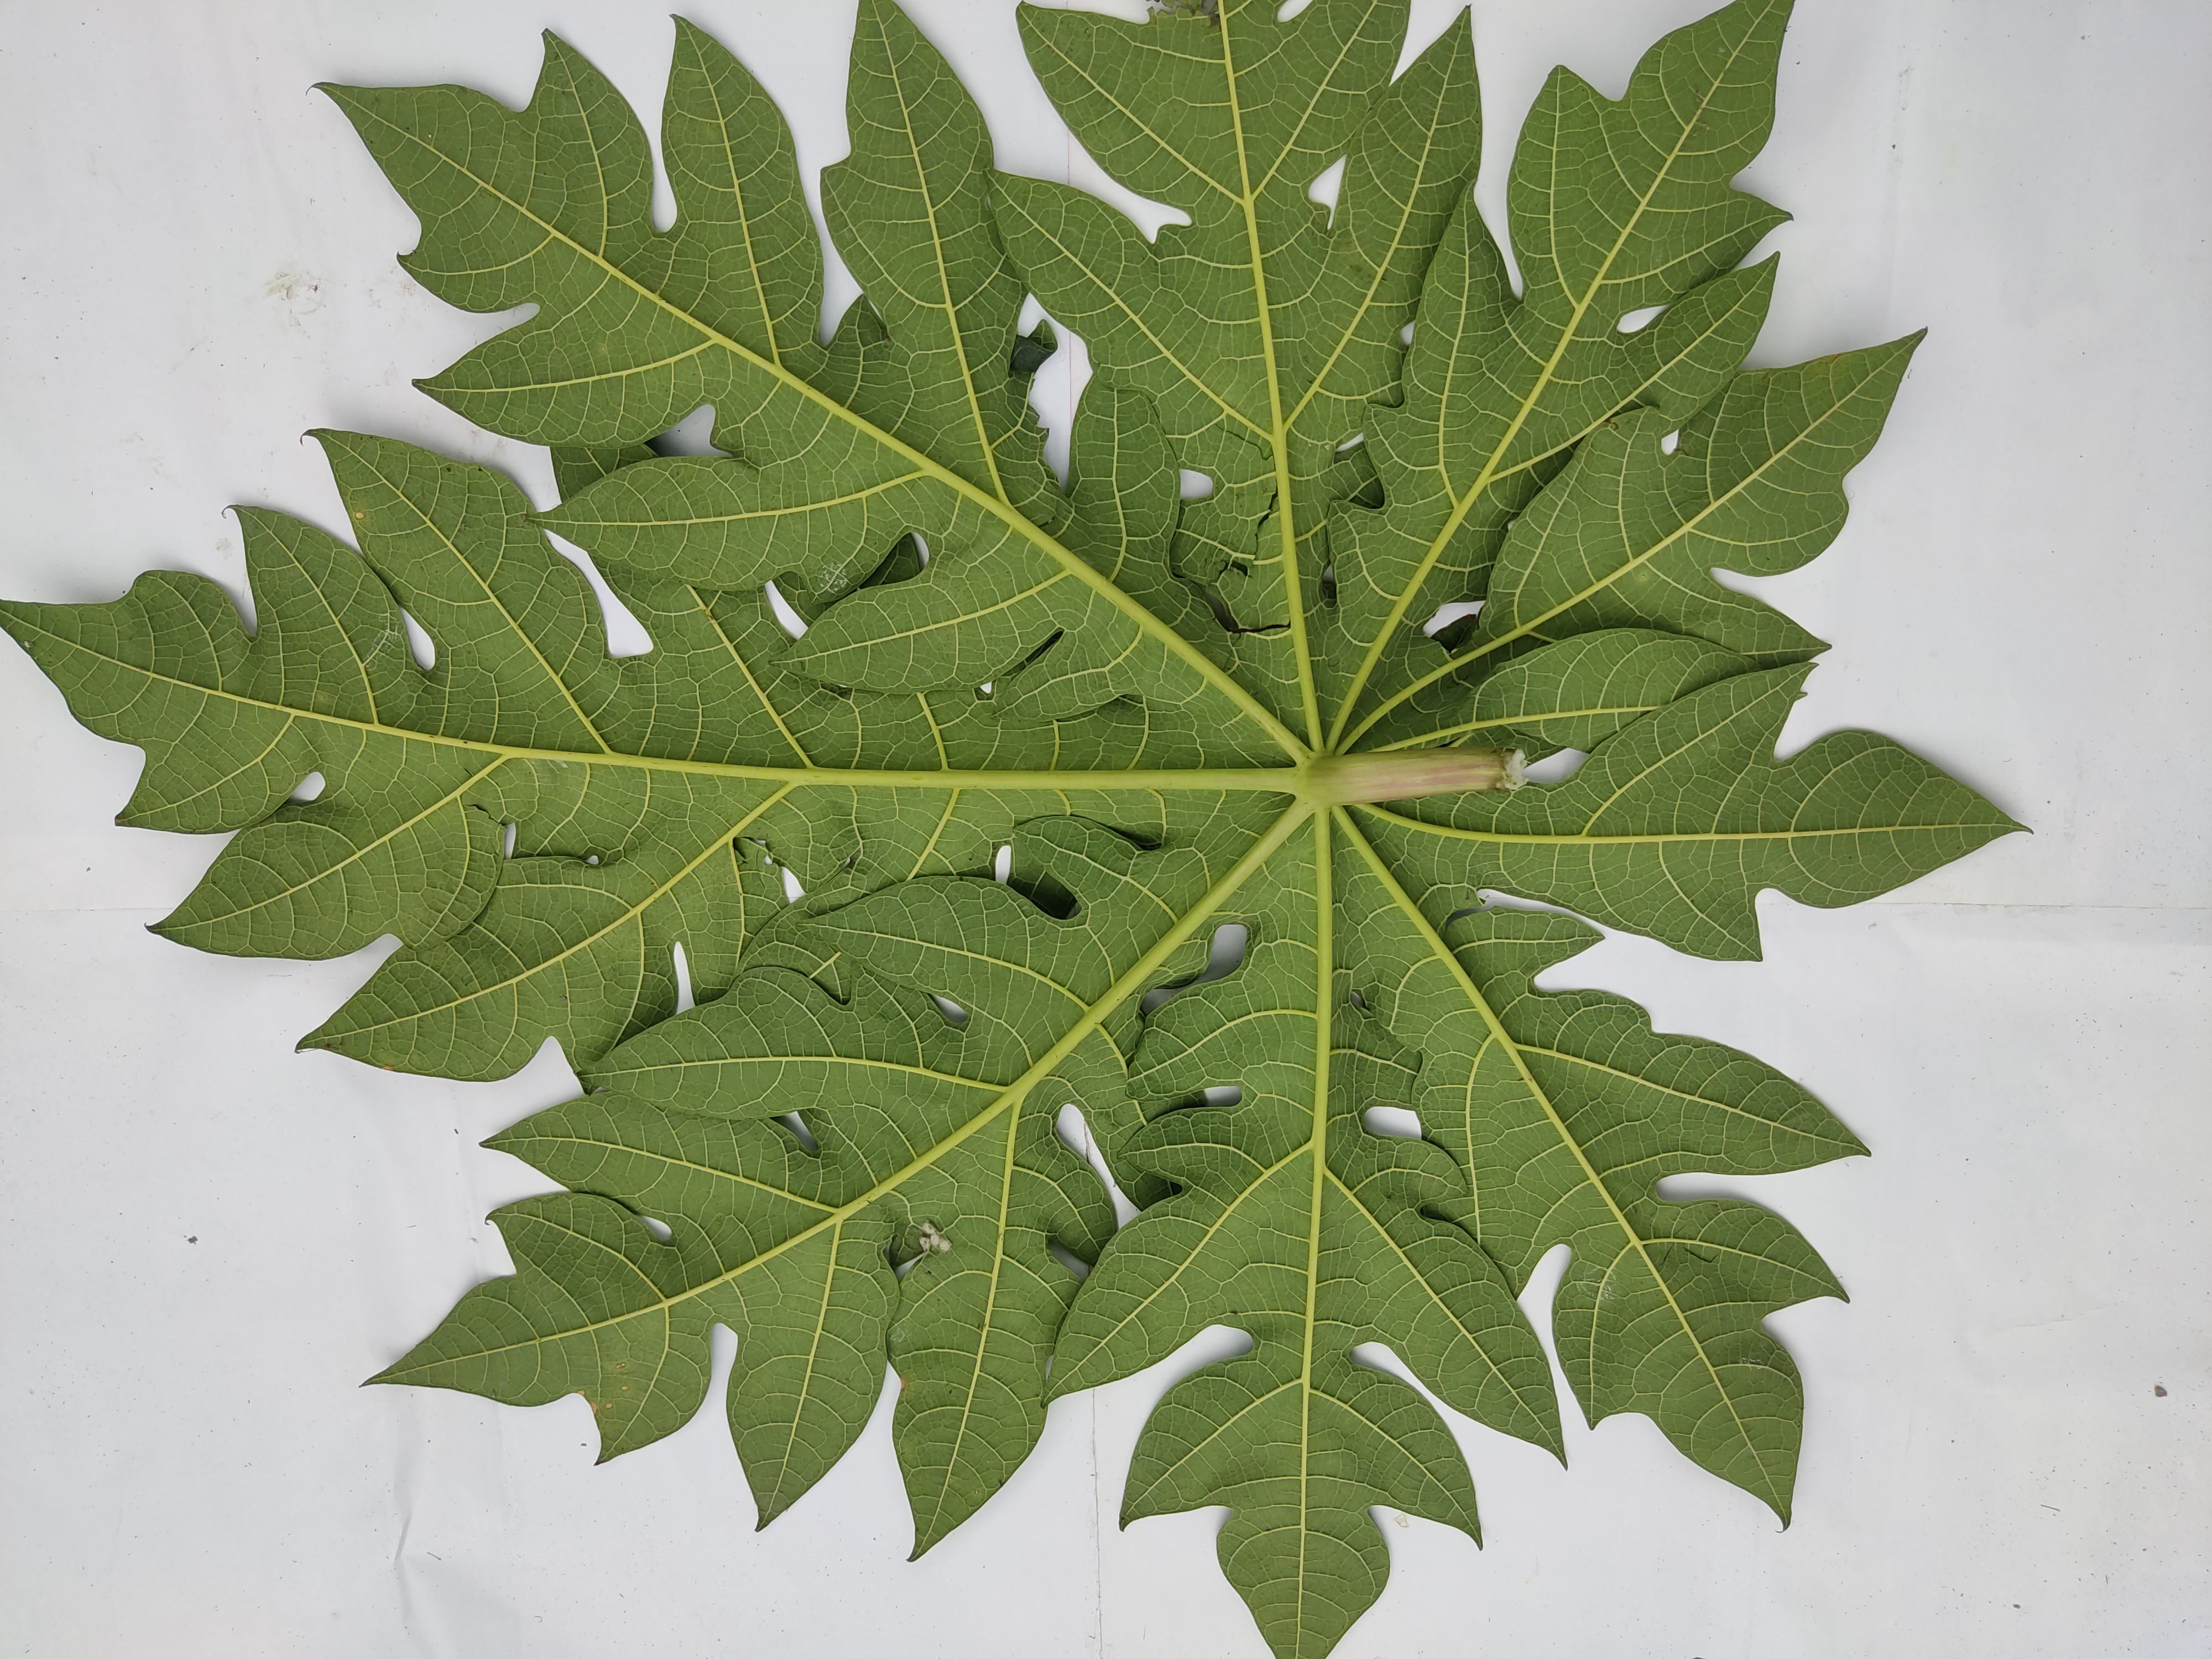
Label: Healthy Leaf